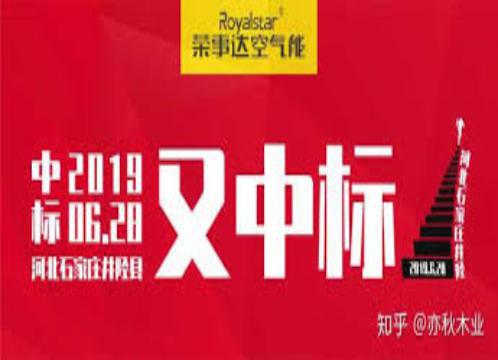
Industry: Necessities